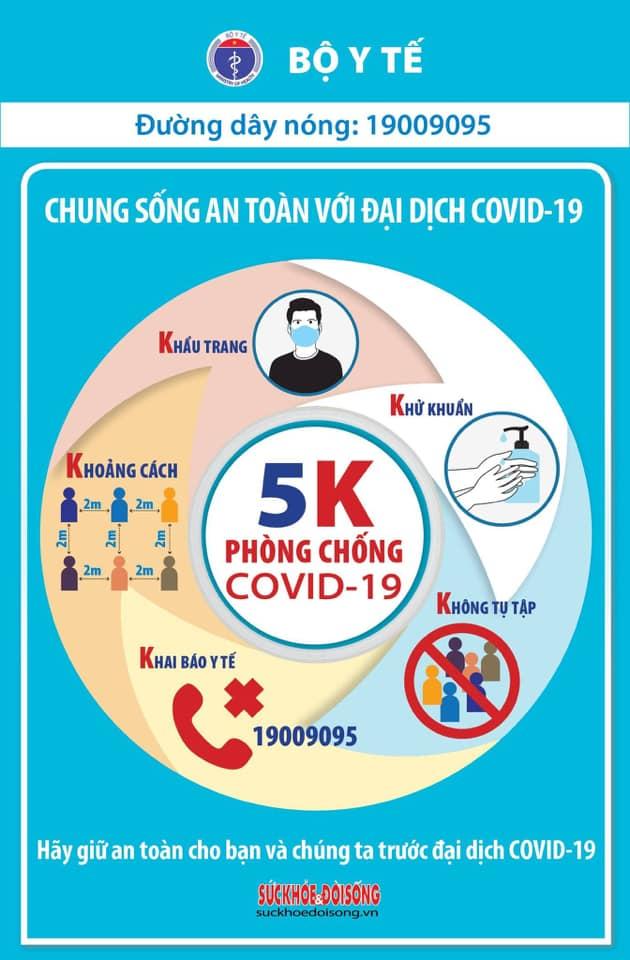
ở trên bức ảnh khuyến cáo phòng chống dịch có một vài biểu tượng